Ventura Ruiz Aguilera

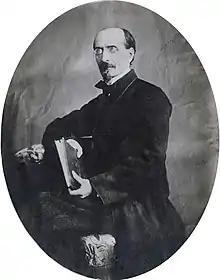
Ventura Ruiz Aguilera

Ventura Ruiz Aguilera (1820–1881) was a Spanish lyric poet, called "the Spanish Béranger.”